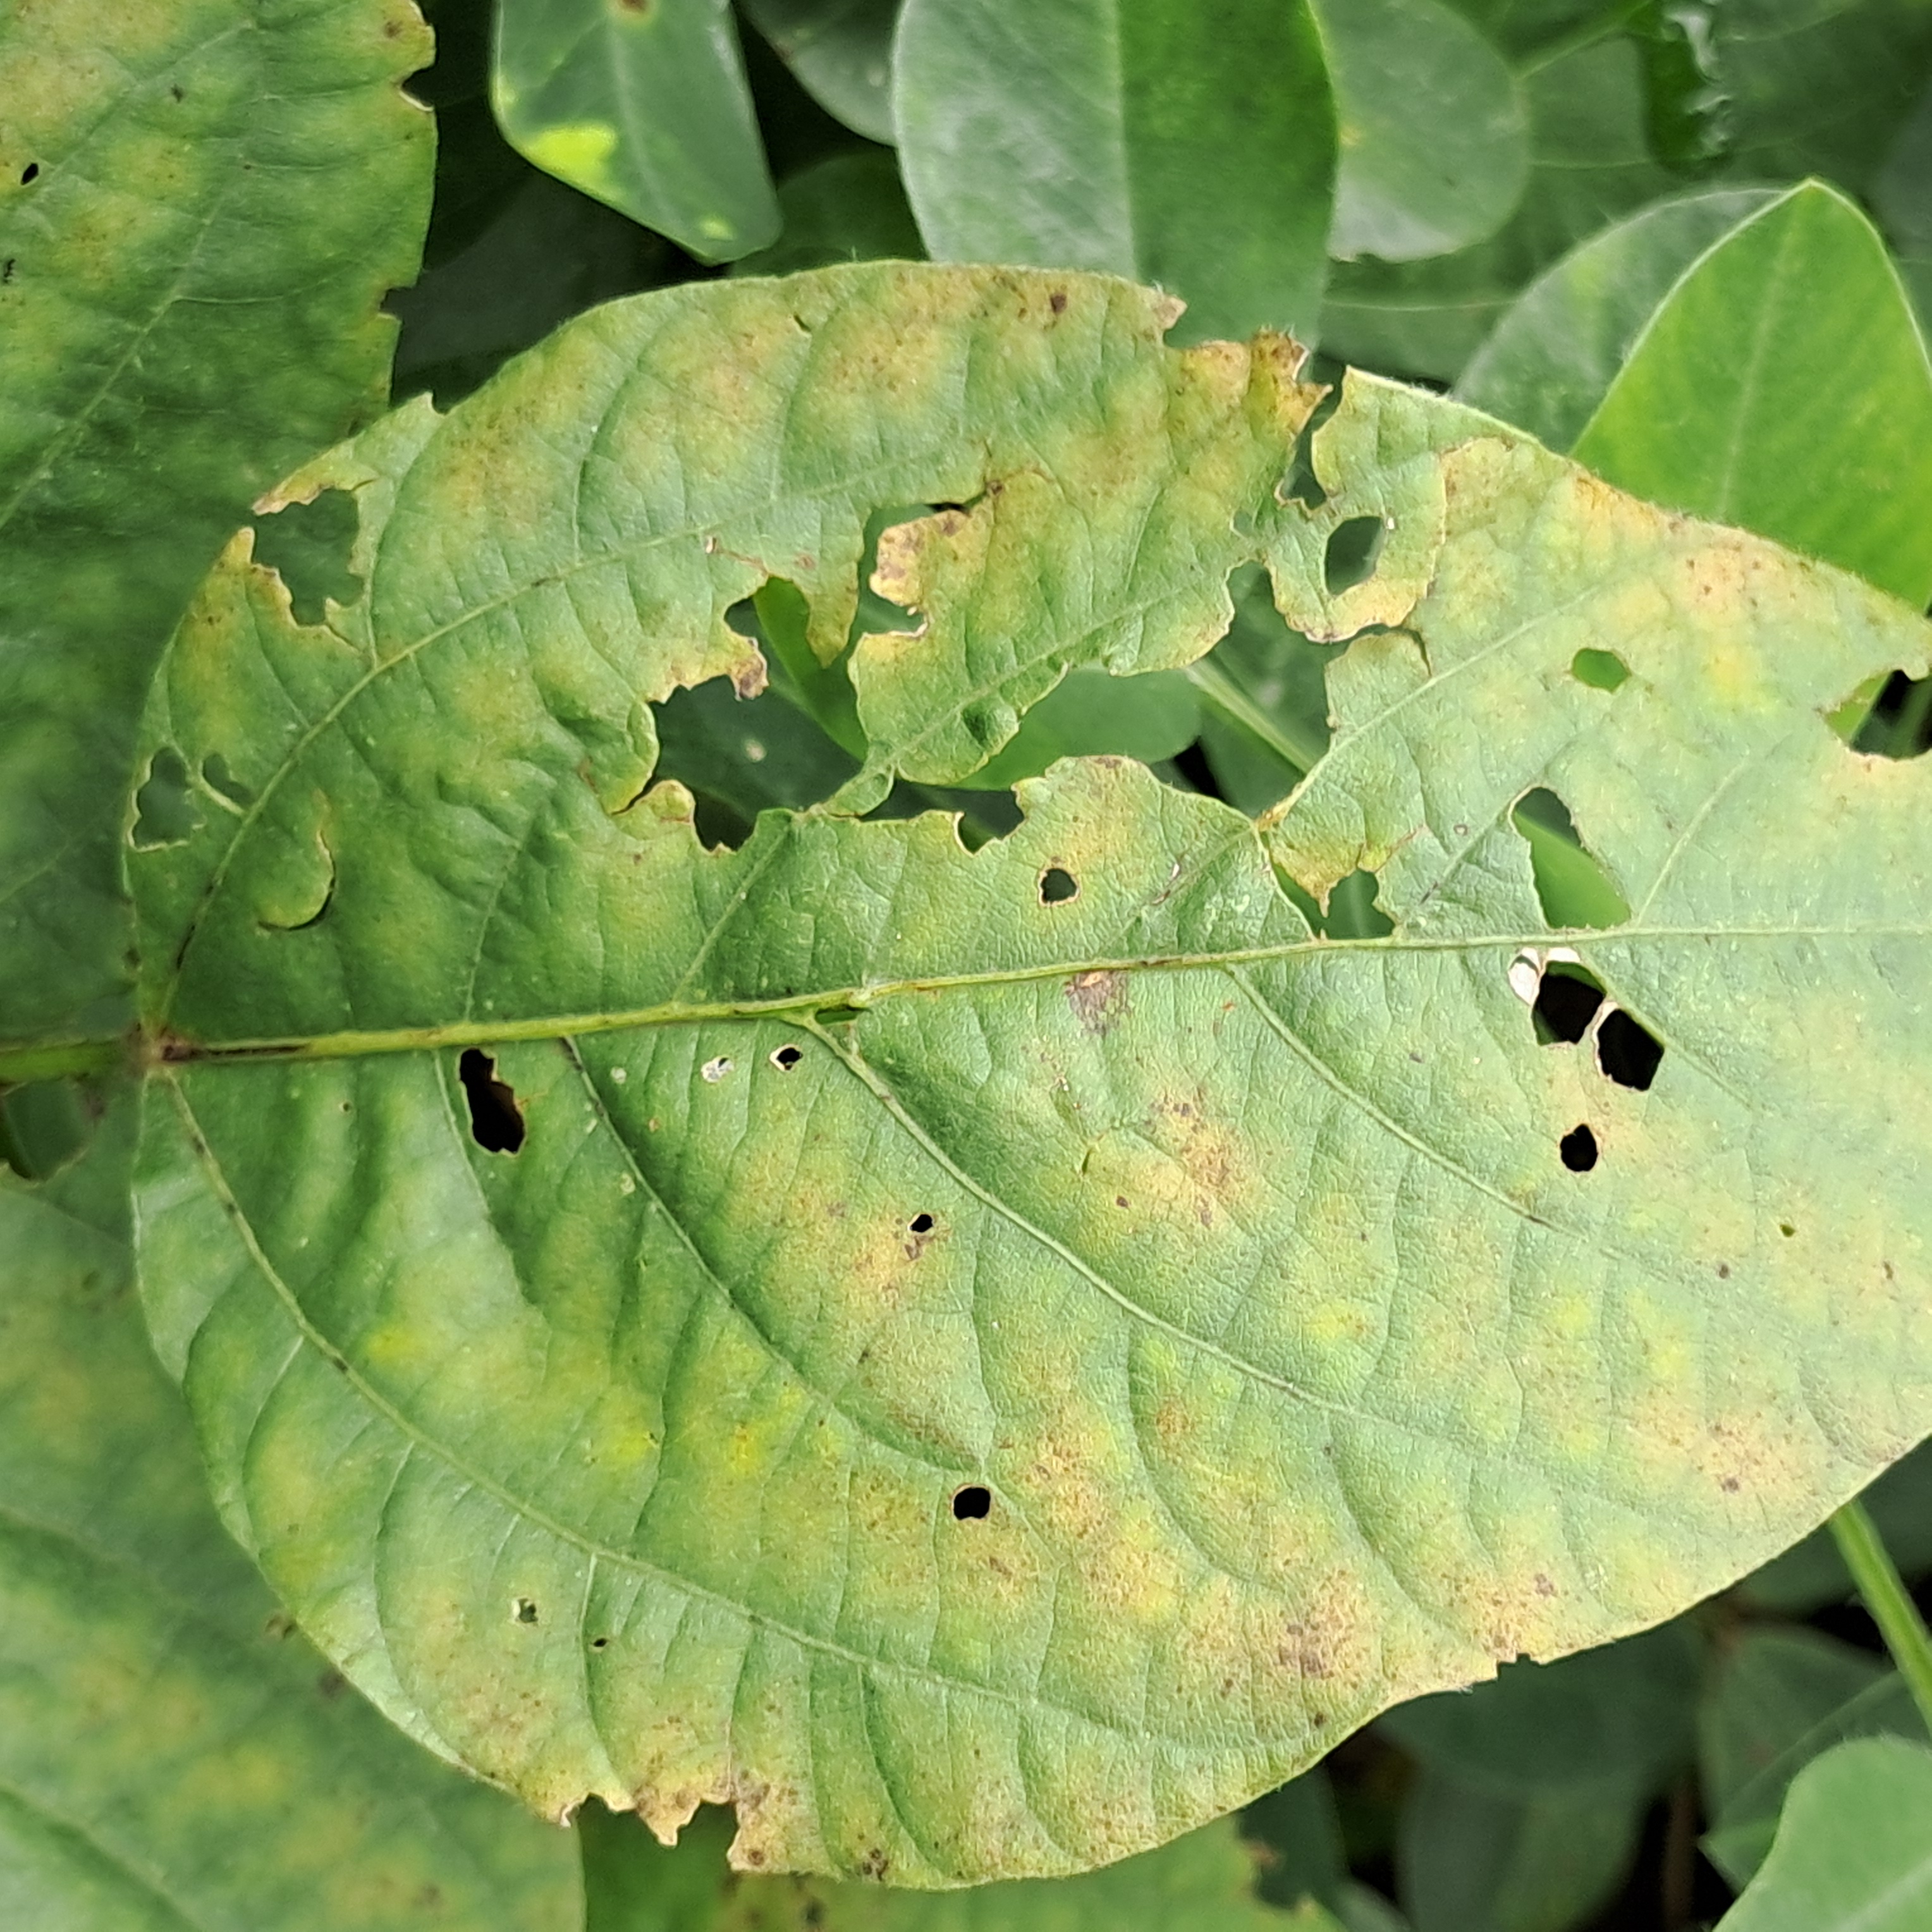
Label: Caterpillar_Semilooper_Pest